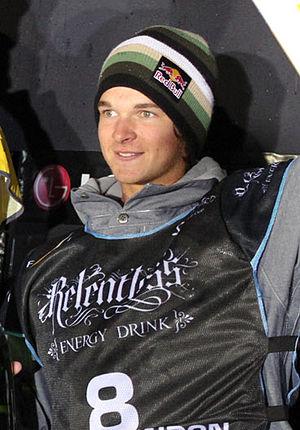
Seppe Smits, né le 13 juillet 1991 à Westmalle, est un snowboardeur belge spécialisé dans le big air et le half-pipe. Au cours de sa carrière, il fut médaillé d'argent en big air à 17 ans en 2009 à Gangwon derrière le Finlandais Markku Koski et a terminé 22ᵉ en half-pipe, en coupe du monde il a connu son premier podium en big air à Stockholm en novembre 2008. En novembre 2012, il s'impose lors du Big Air d'Anvers dans sa région natale et récupère le globe de la spécialité en fin de saison.
La Belgique participe aux Jeux olympiques d'hiver de 2018 à Pyeongchang en Corée du Sud du 9 au 25 février 2018. Il s'agit de sa 21ᵉ participation à des Jeux d'hiver.